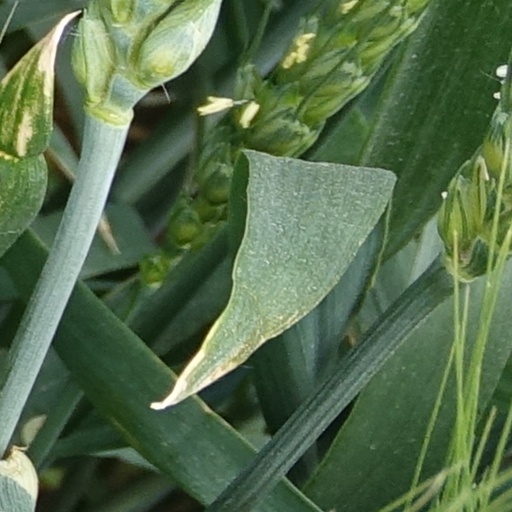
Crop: wheat